Alameda de Pontevedra

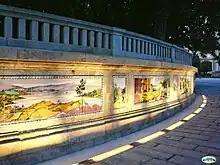
Tiles by Carlos Sobrino

The western side of the Alameda is bounded by a viewpoint that ends in a stone staircase. This staircase is flanked by two six-metre high columns on which are placed the effigies of two stone lions bearing the city's coat of arms. On the circular walls that delimit this southern part there are mosaics of Tiles made by Carlos Sobrino. On the Alameda side of the Gran Via de Montero Ríos is the bandstand.